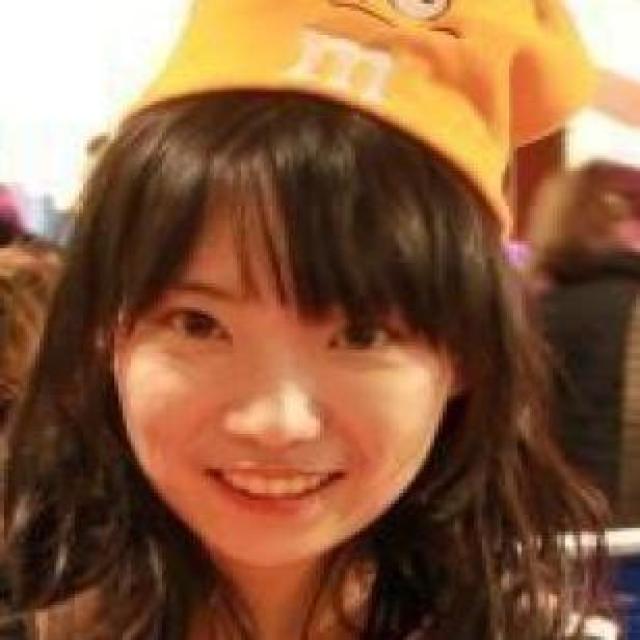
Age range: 21-44